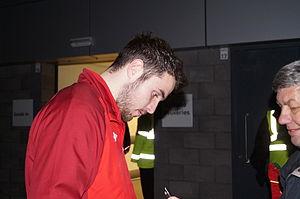
Jacob « Jake » Kendall Kean, est un footballeur anglais. Il joue en tant que gardien de but.